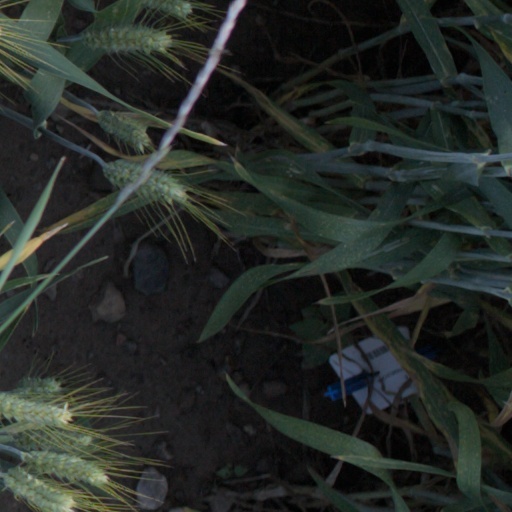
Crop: wheat